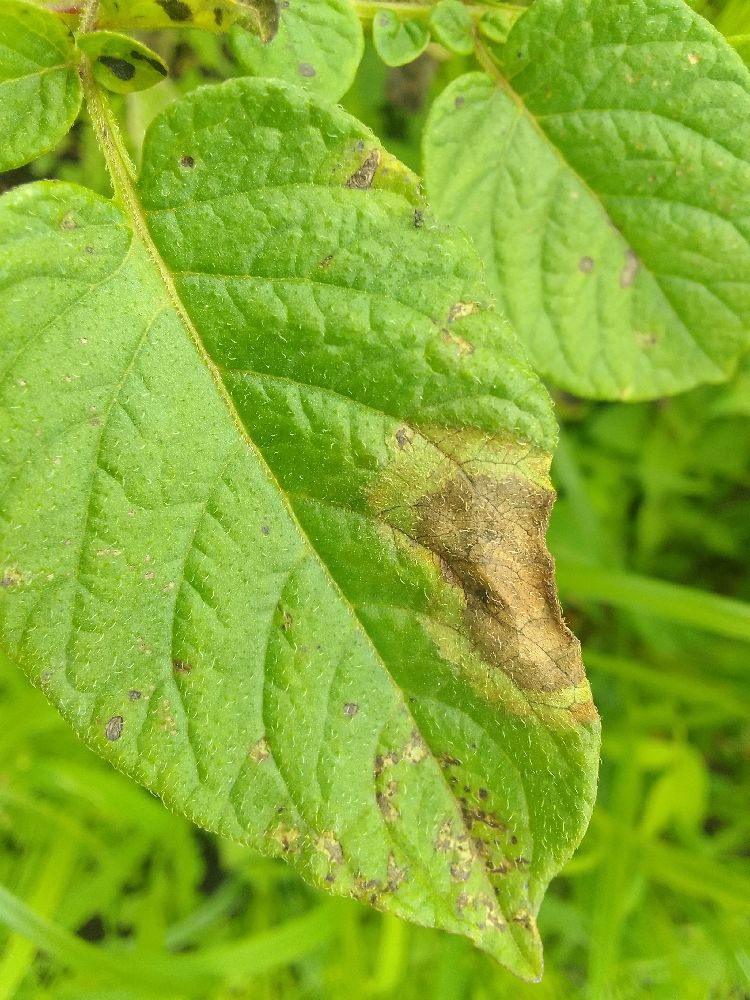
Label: Late blight